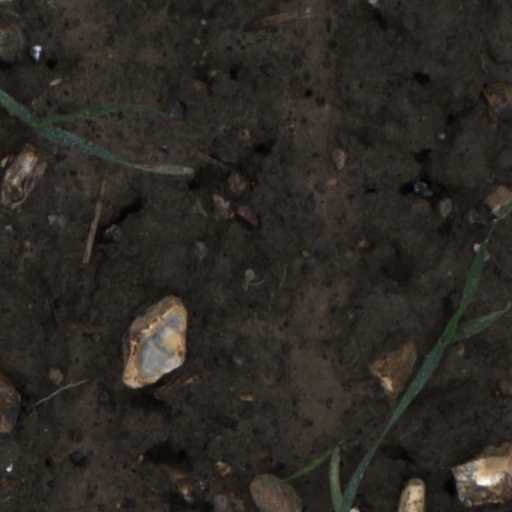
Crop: wheat